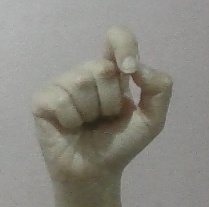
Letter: fa